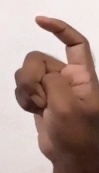
ASL sign: X